Rensselaerswyck

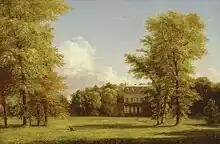
An 1841 oil painting of the Van Rensselaer Manor House by Thomas Cole

Kiliaen van Rensselaer, a pearl and diamond merchant of Amsterdam, was one of the original directors of the Dutch West India Company and one of the first to take advantage of the new settlement charter. On January 13, 1629, van Rensselaer sent notification to the Directors of the Company that he, in conjunction with fellow Company members Samuel Godyn and Samuel Blommaert, sent Gillis Houset and Jacob Jansz Cuyper to determine satisfactory locations for settlement. This took place even before the Charter of Freedoms and Exemptions was ratified, but was done in agreement with a draft of the Charter from March 28, 1628. On April 8, 1630, a representative for van Rensselaer purchased a large tract of land from its American Indian owners adjacent to Fort Orange, on the west side of the Hudson River. It extended from Beeren Island north to Smack's Island and extended "two days' journey into the interior."